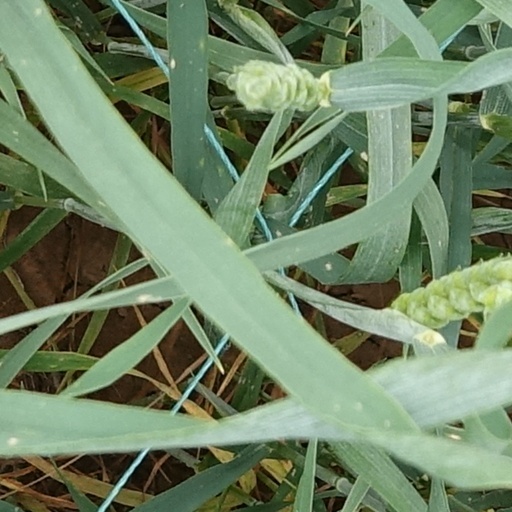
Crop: wheat